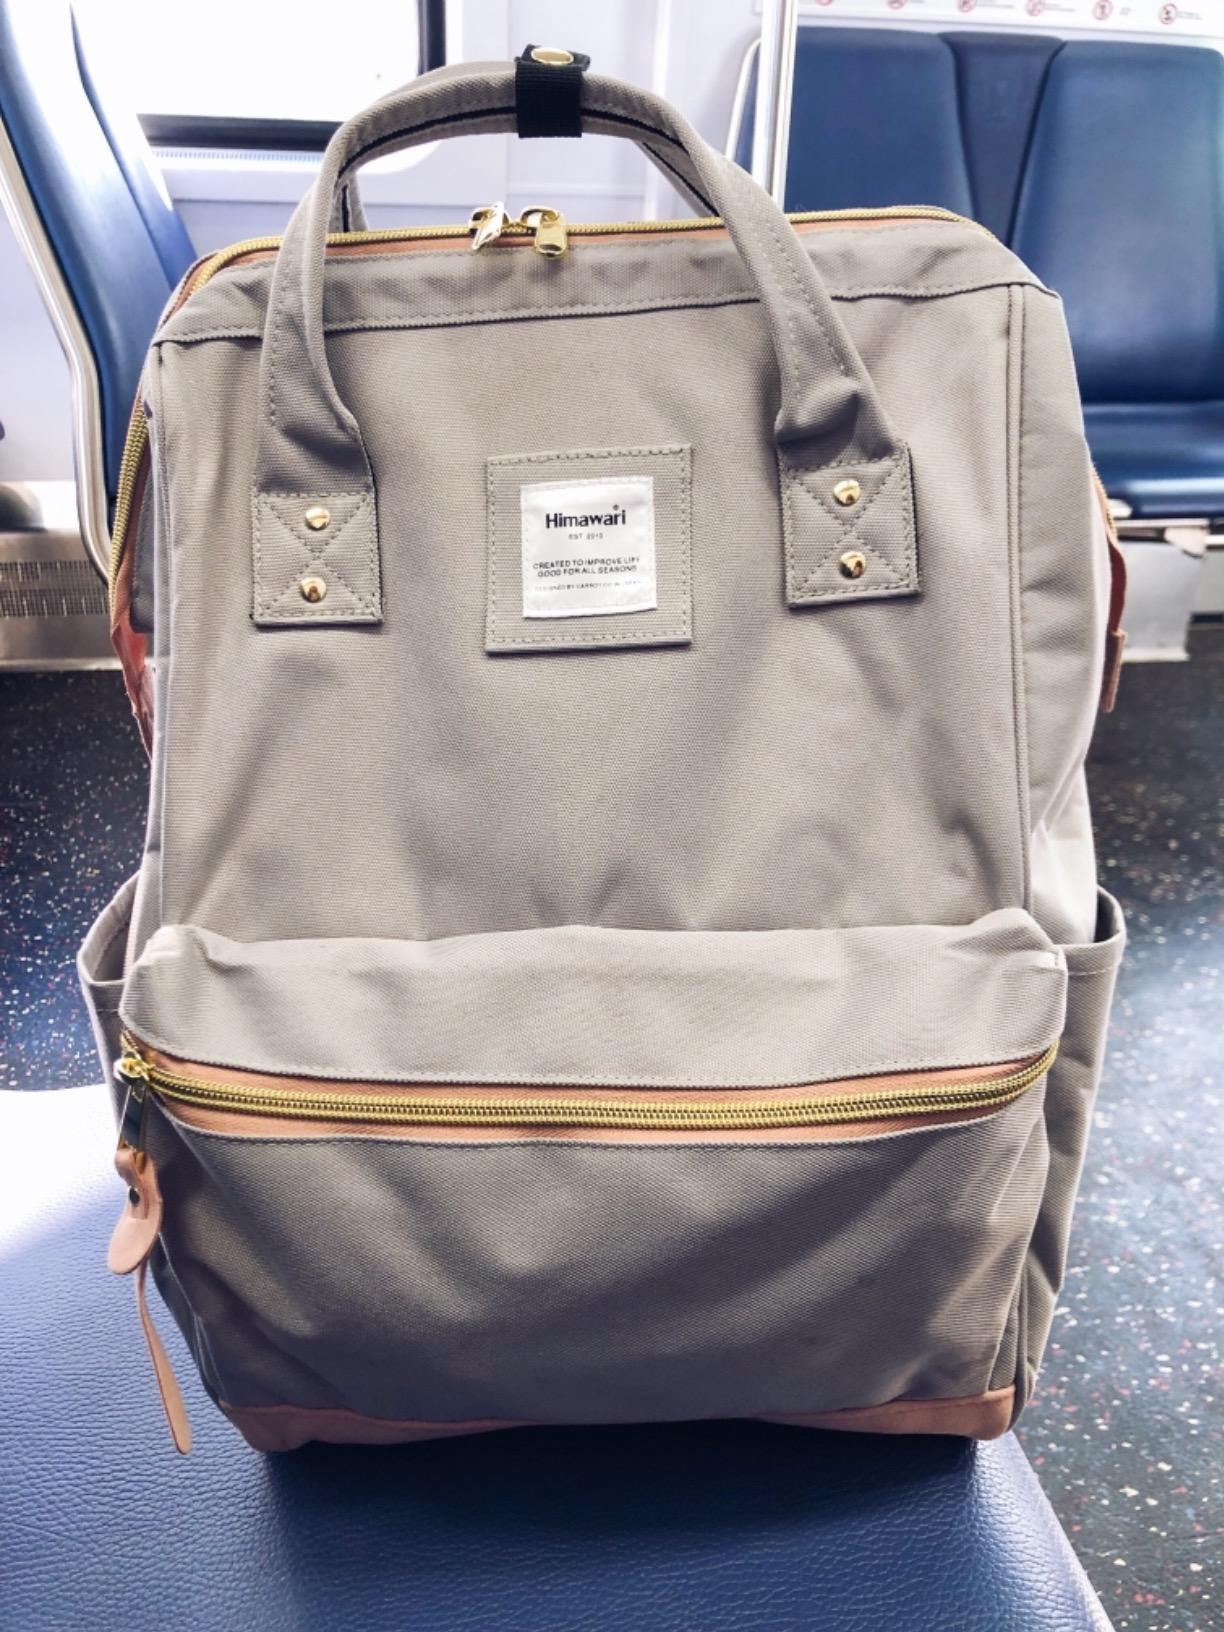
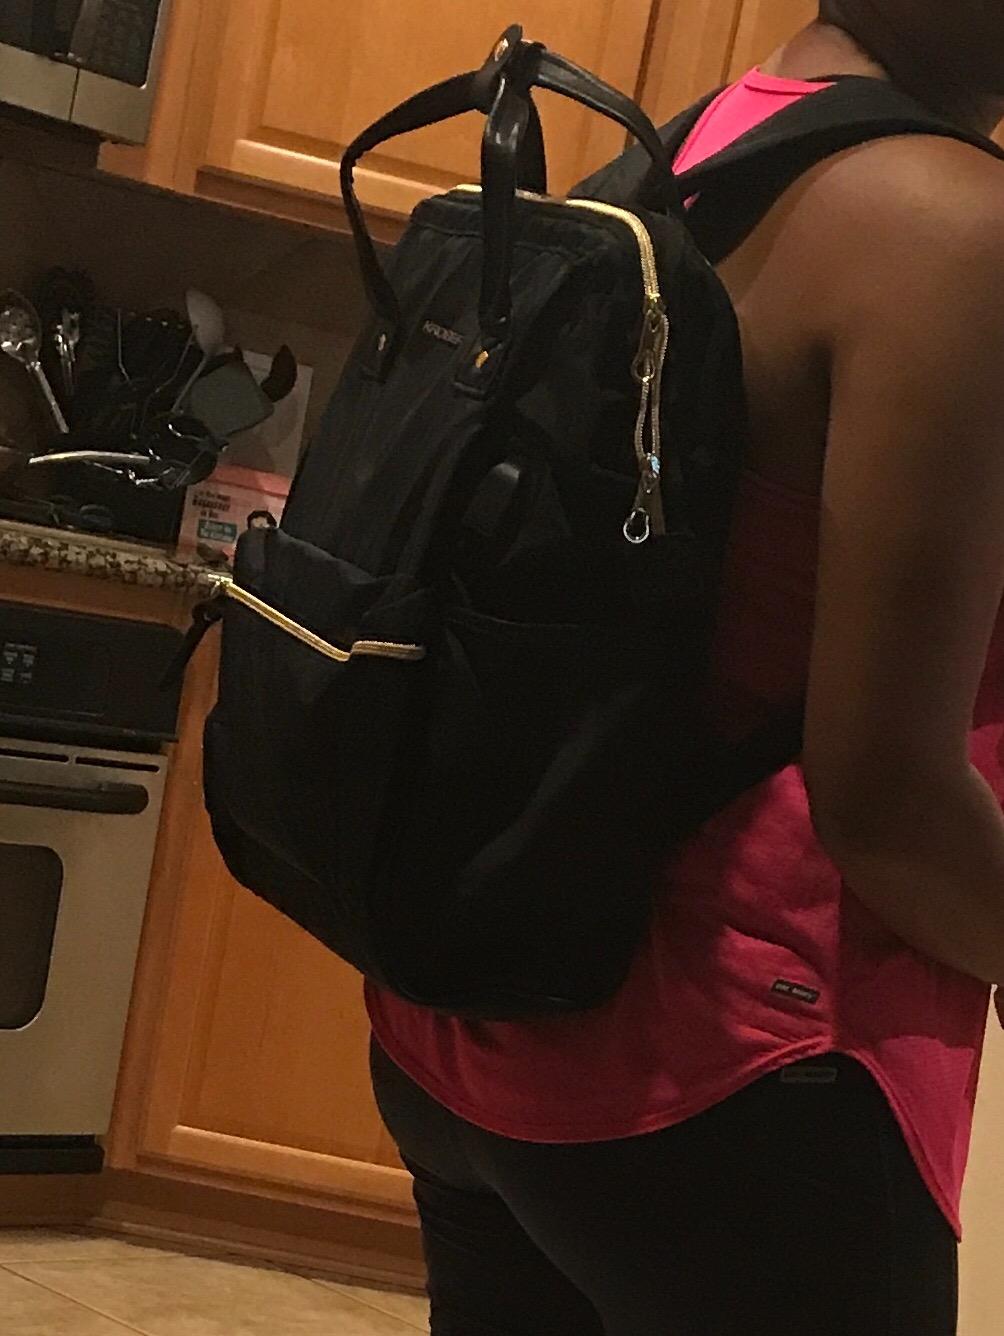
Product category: bag
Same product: no